Sanele Vavae Tuilagi

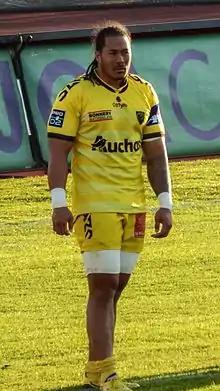

Sanele Vavae Tuilagi (born 15 June 1988) is a Samoan professional rugby player. Sanele is the younger brother of former and current n internationals Henry, Freddie, Alesana, Anitelea Tuilagi and the older brother of international Manu Tuilagi.